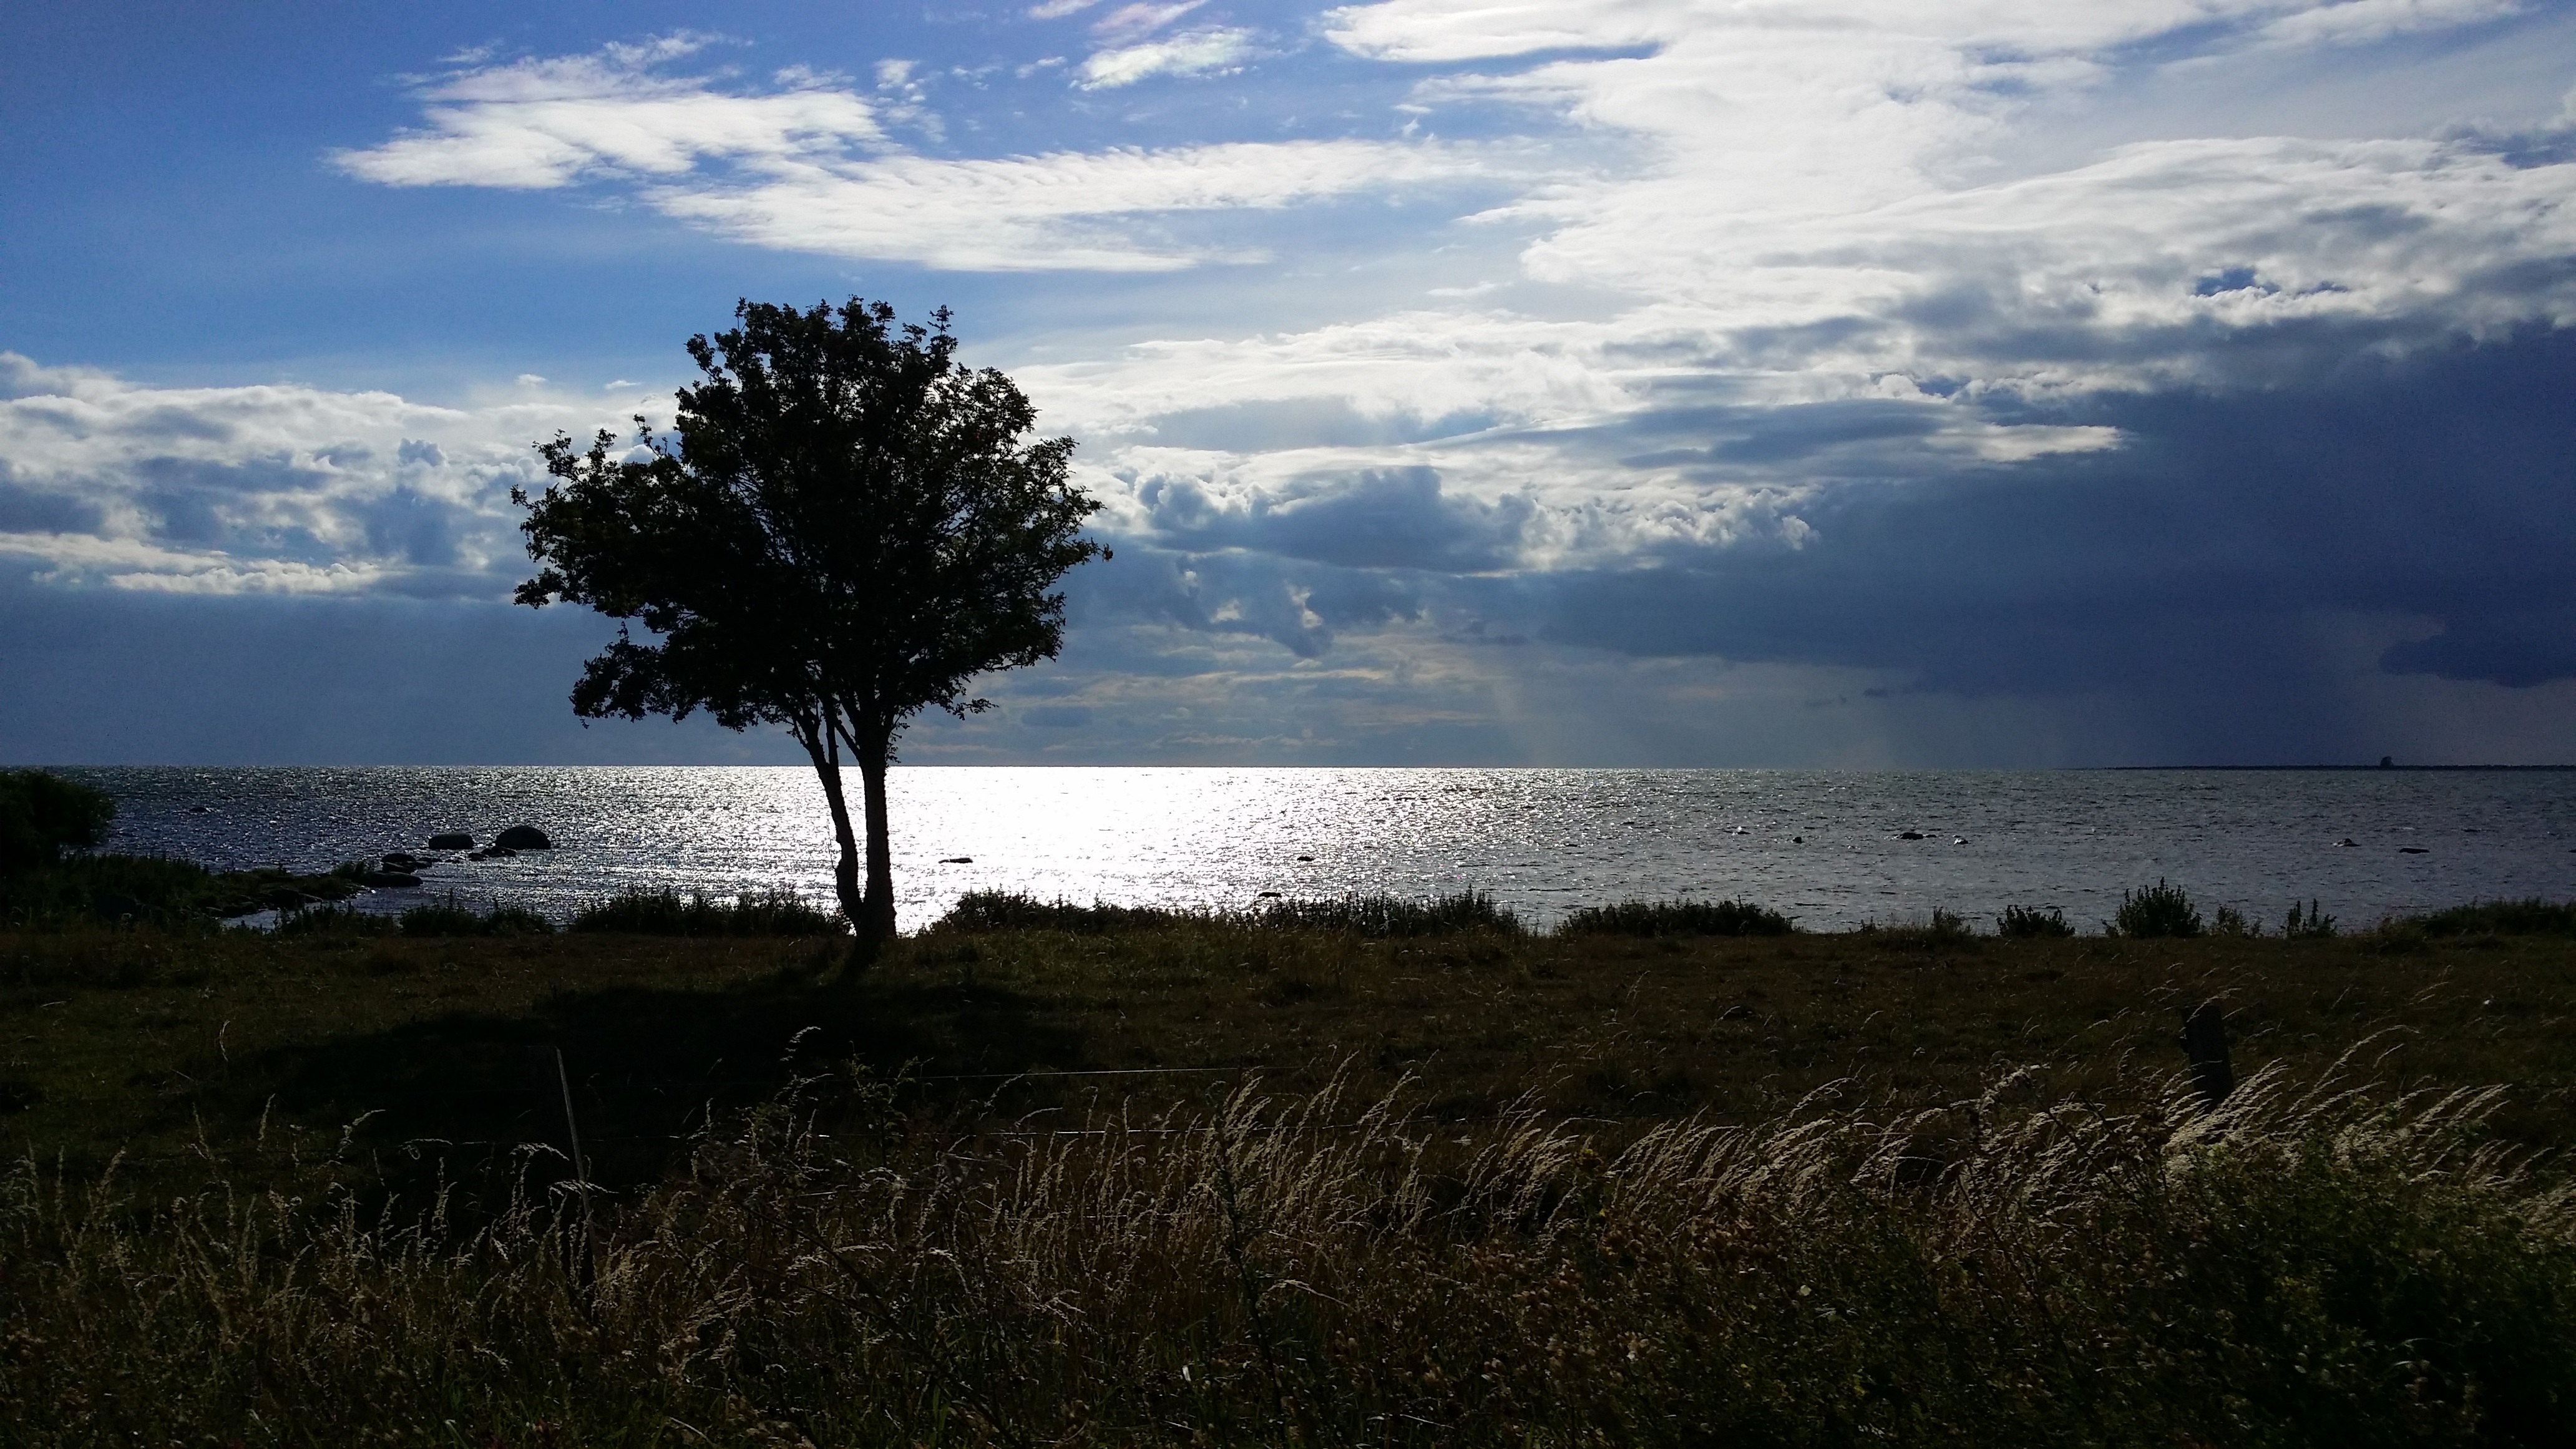
landscape, sea, coast, tree, nature, grass, ocean, horizon, cloud, sky, sunrise, sunset, sunlight, morning, hill, shore, lake, wind, dawn, dusk, evening, wetland, backlight, habitat, rural area, gotland, atmospheric phenomenon, woody plant